George Hannauer

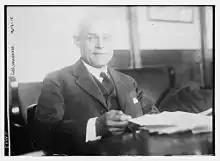
George Hannauer circa 1915

George A. Hannauer (December 19, 1872 – November 2, 1929) was the president of the Boston and Maine Railroad.